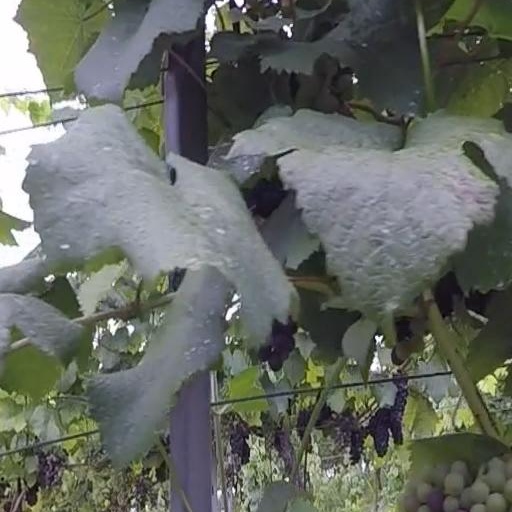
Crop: grape